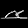
Label: Sandal